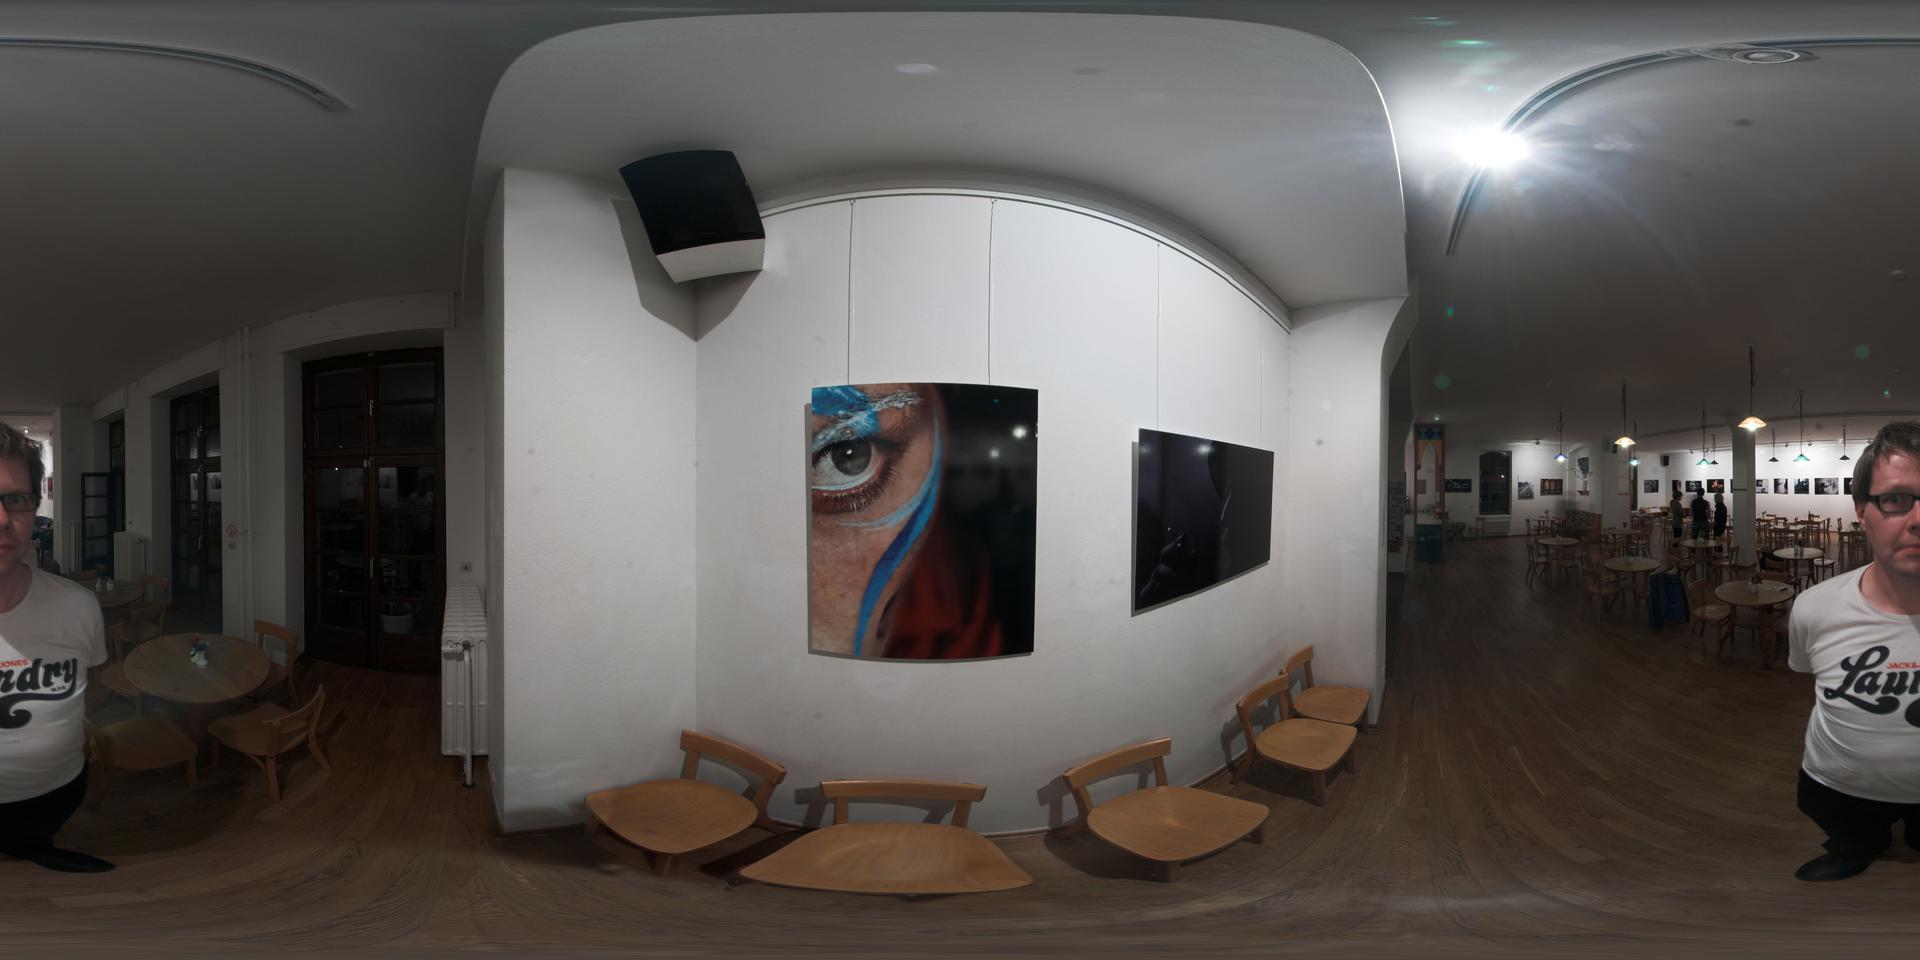
Referred object: Black TV on the wall

Referred object: turn slightly left to face the eye painting

Referred object: the chair under the large eye painting